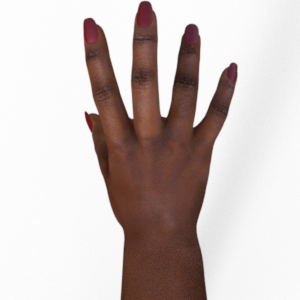
Label: paper